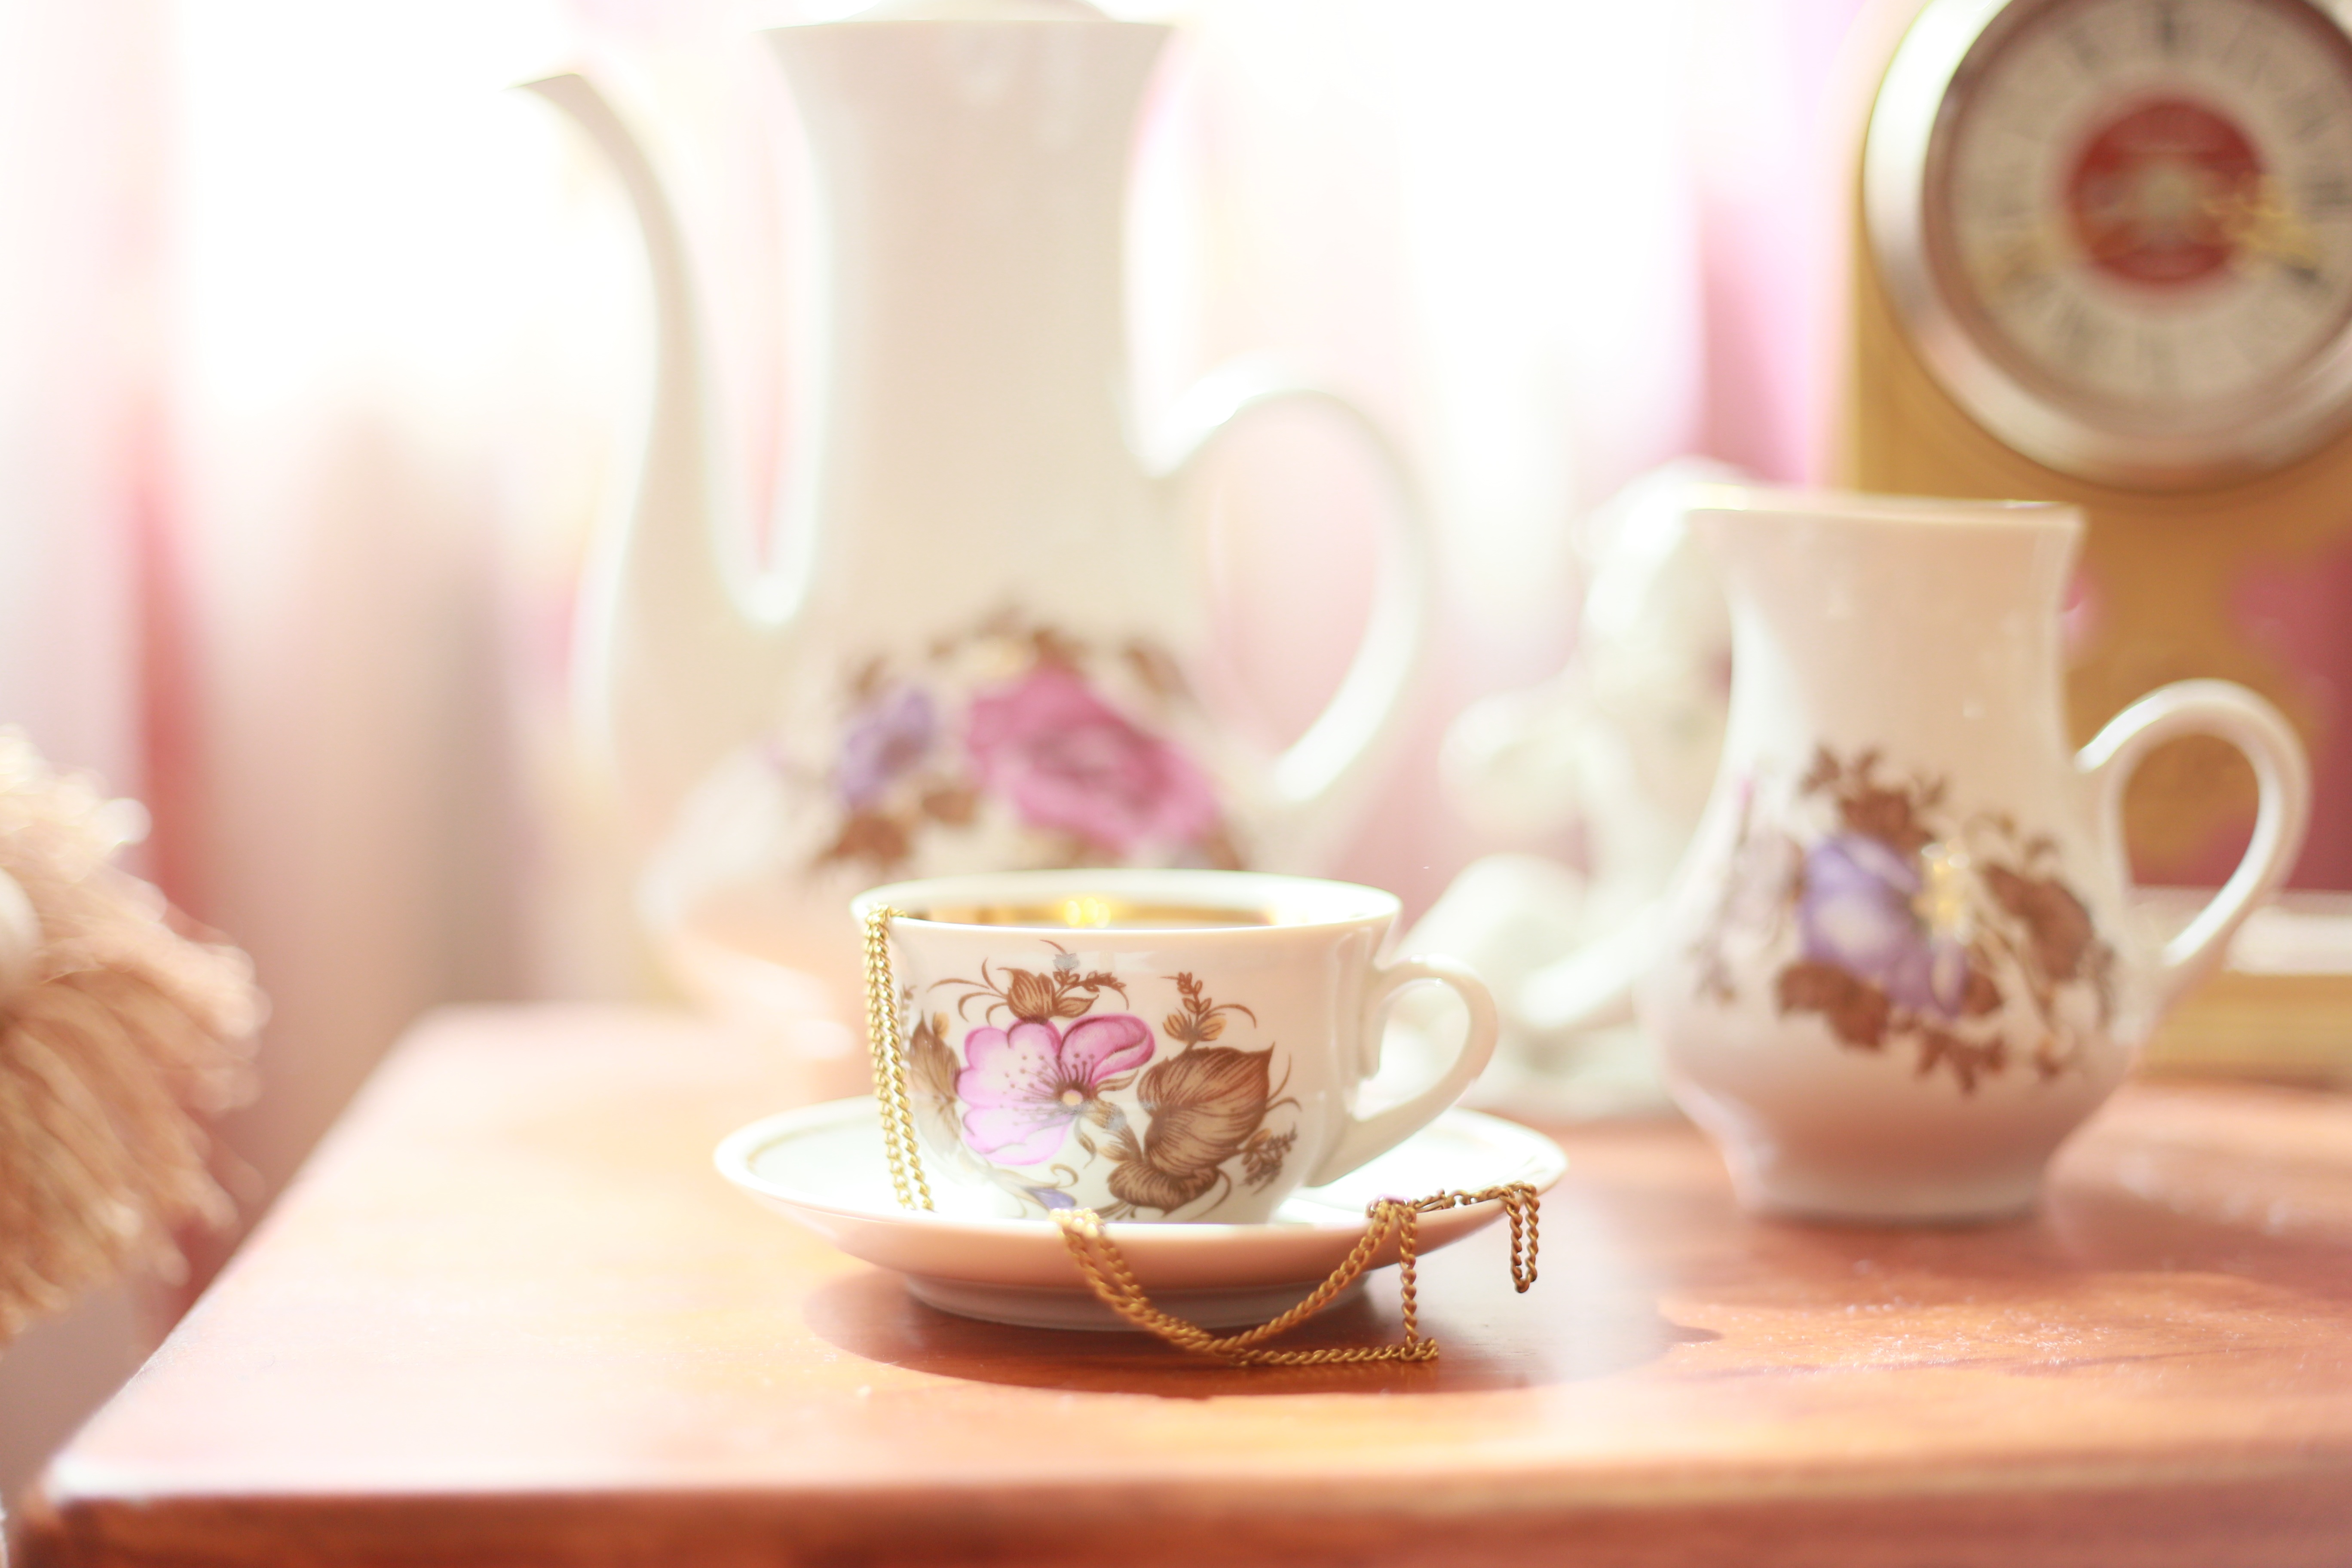
house, tea, flower, cup, ceramic, pink, lighting, coffee cup, tableware, angel, porcelain, service